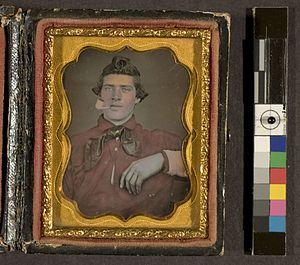
La colorisation photographique est un procédé qui consiste à ajouter de la couleur aux photographies en noir et blanc ou sépia, généralement pour accroître le réalisme de la photographie ou à des fins artistiques. Les premières utilisations de cette technique remontent au milieu du XIXᵉ siècle, avant l'apparition de la photographie en couleur. Elle se poursuit pour les photos et cartes postales à une époque où les vraies photos en couleurs étaient très rares. Aujourd'hui, les photos et cartes postales en couleurs sont devenues courantes.